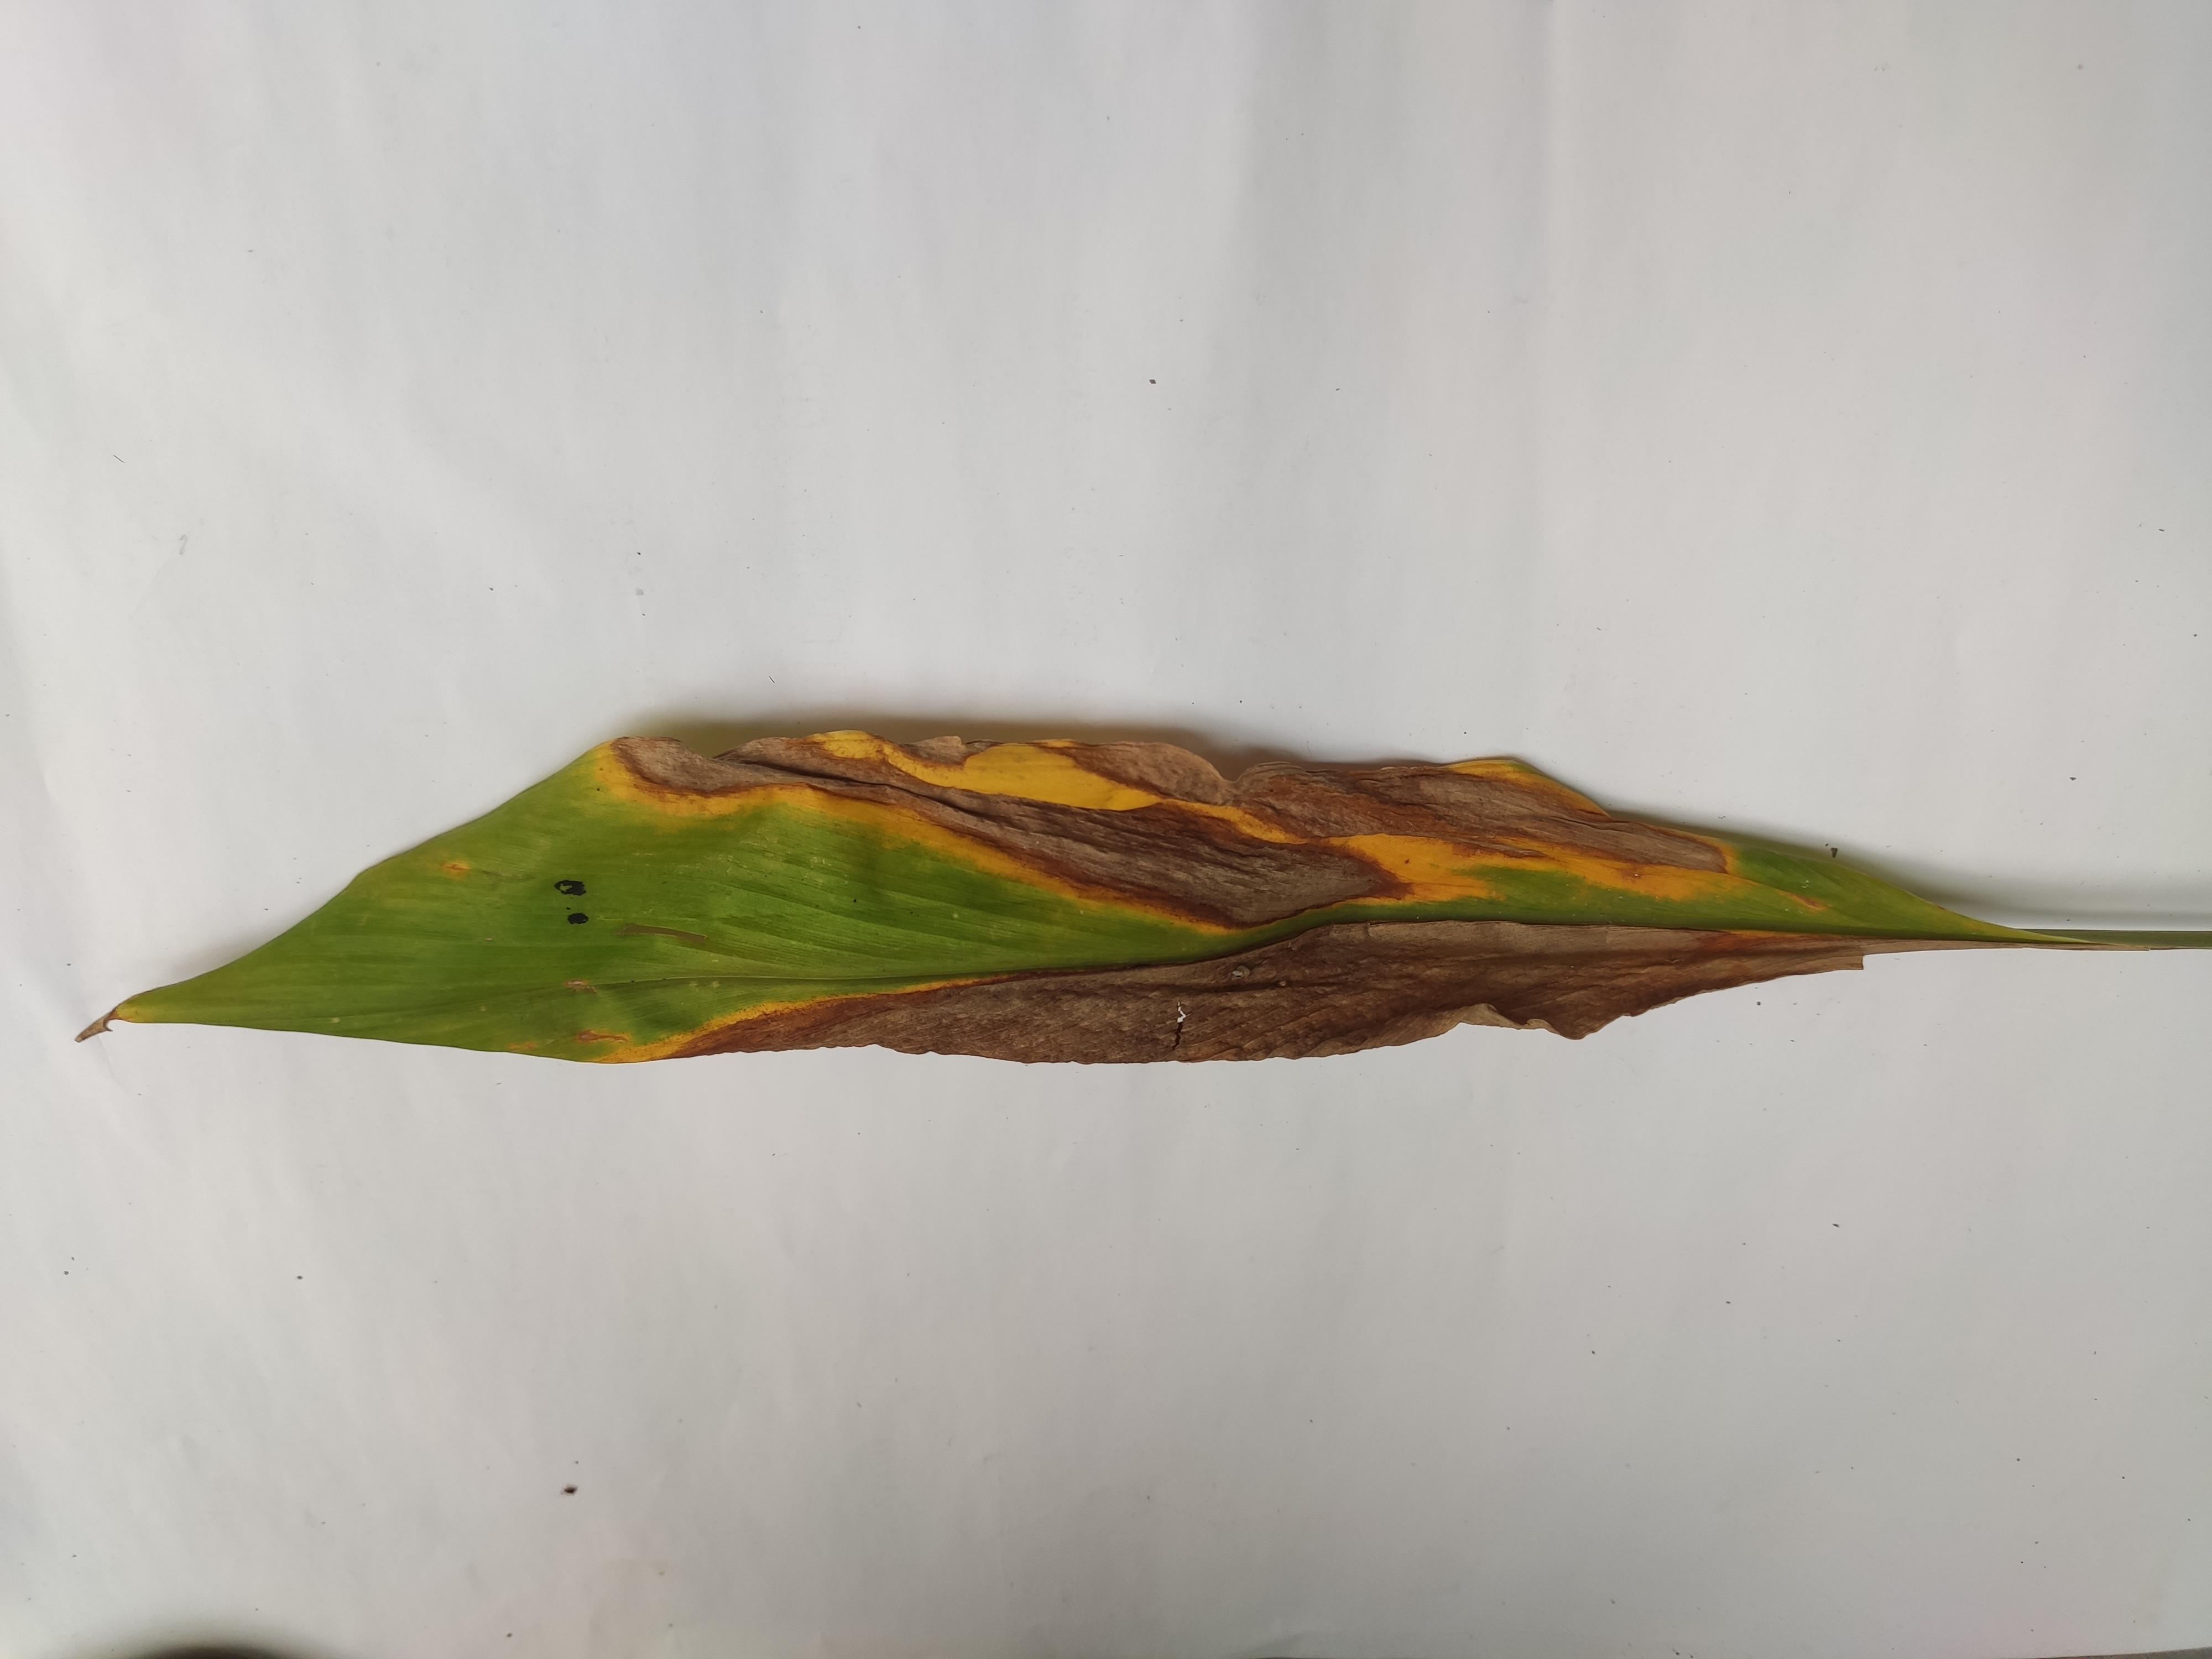
Label: Blotch